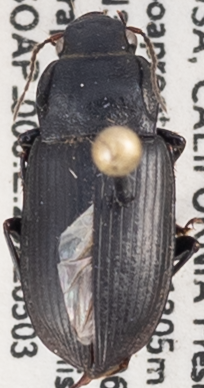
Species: Anisodactylus similis
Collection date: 2022-05-03
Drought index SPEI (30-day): -0.418
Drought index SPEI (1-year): -1.69
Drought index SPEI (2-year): -2.09